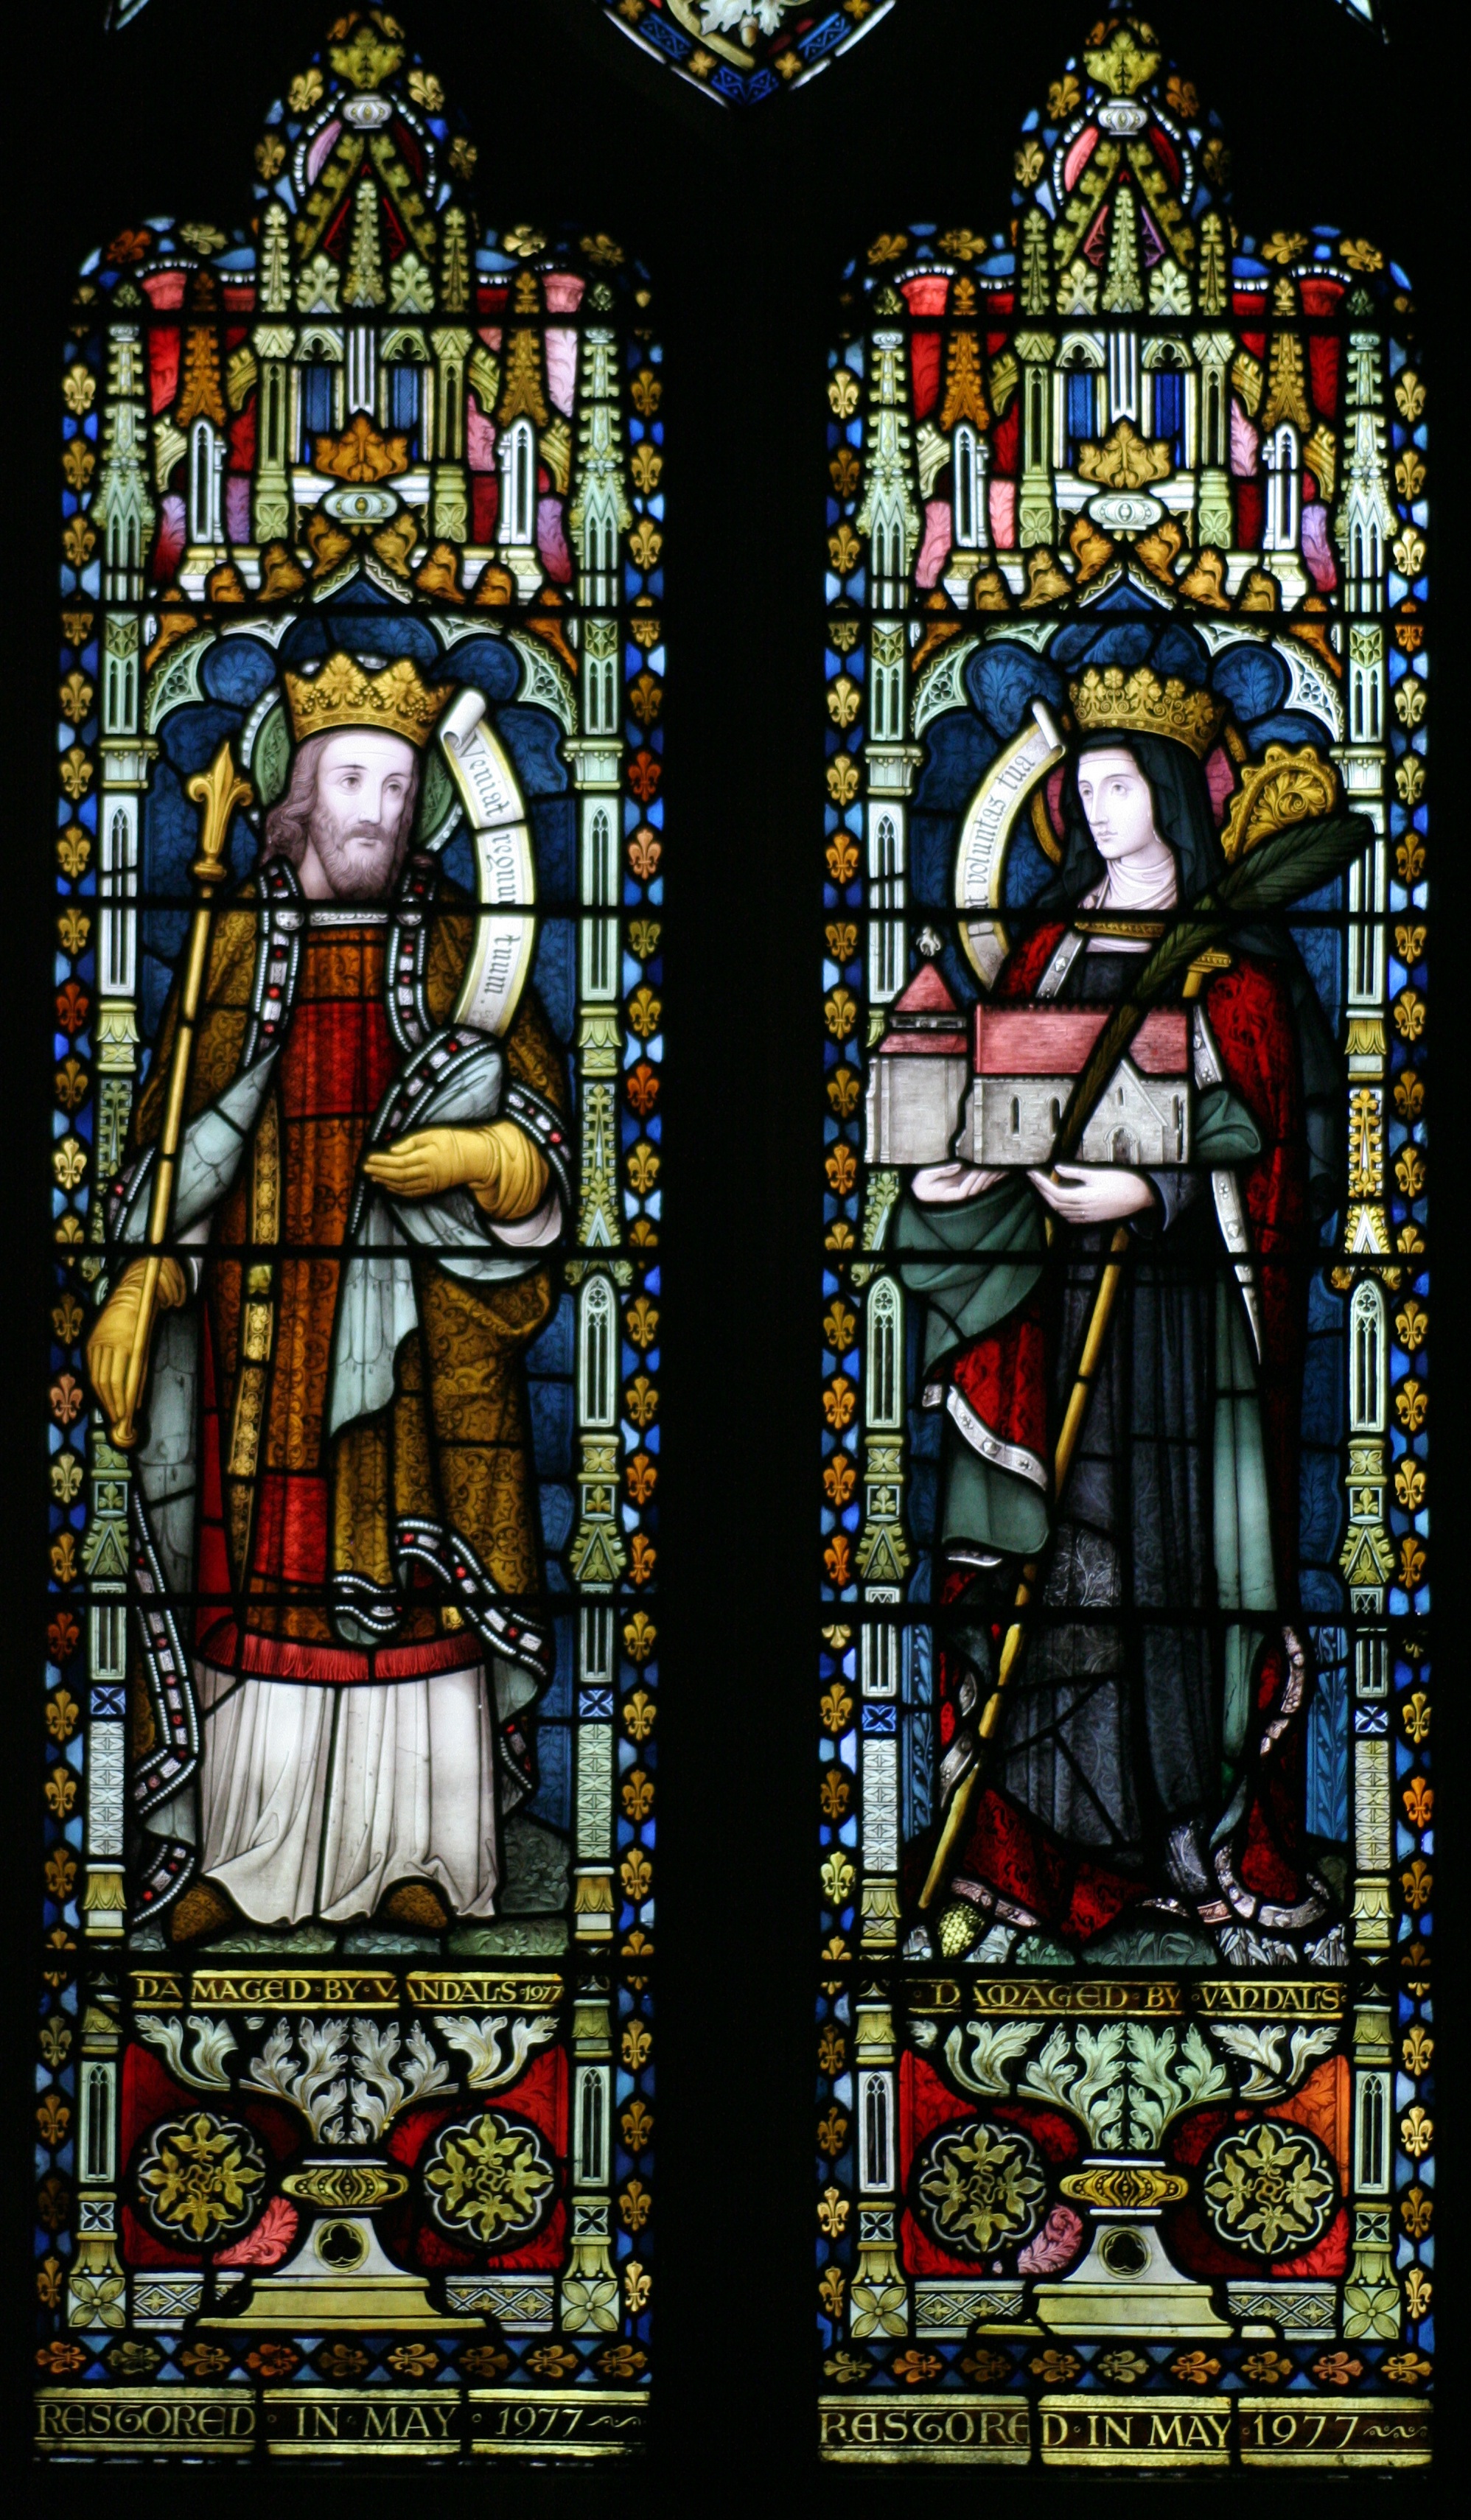
light, window, glass, religion, church, christian, material, stained glass, bible, christ, memorial, king, queen, christianity, saints, god, kent, stained glass window, st michael's church, lead glass, sittingbourne, st michael's sittingbourne